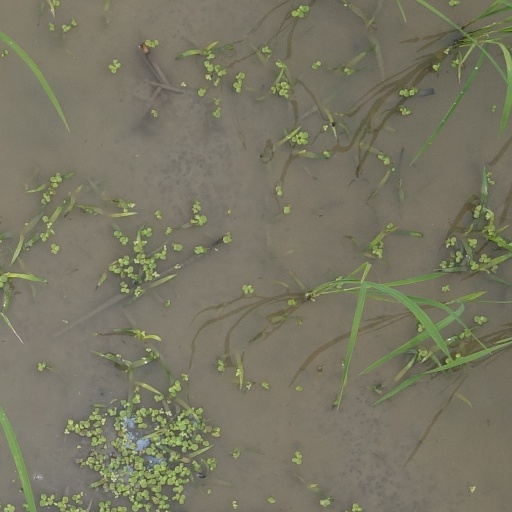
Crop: rice